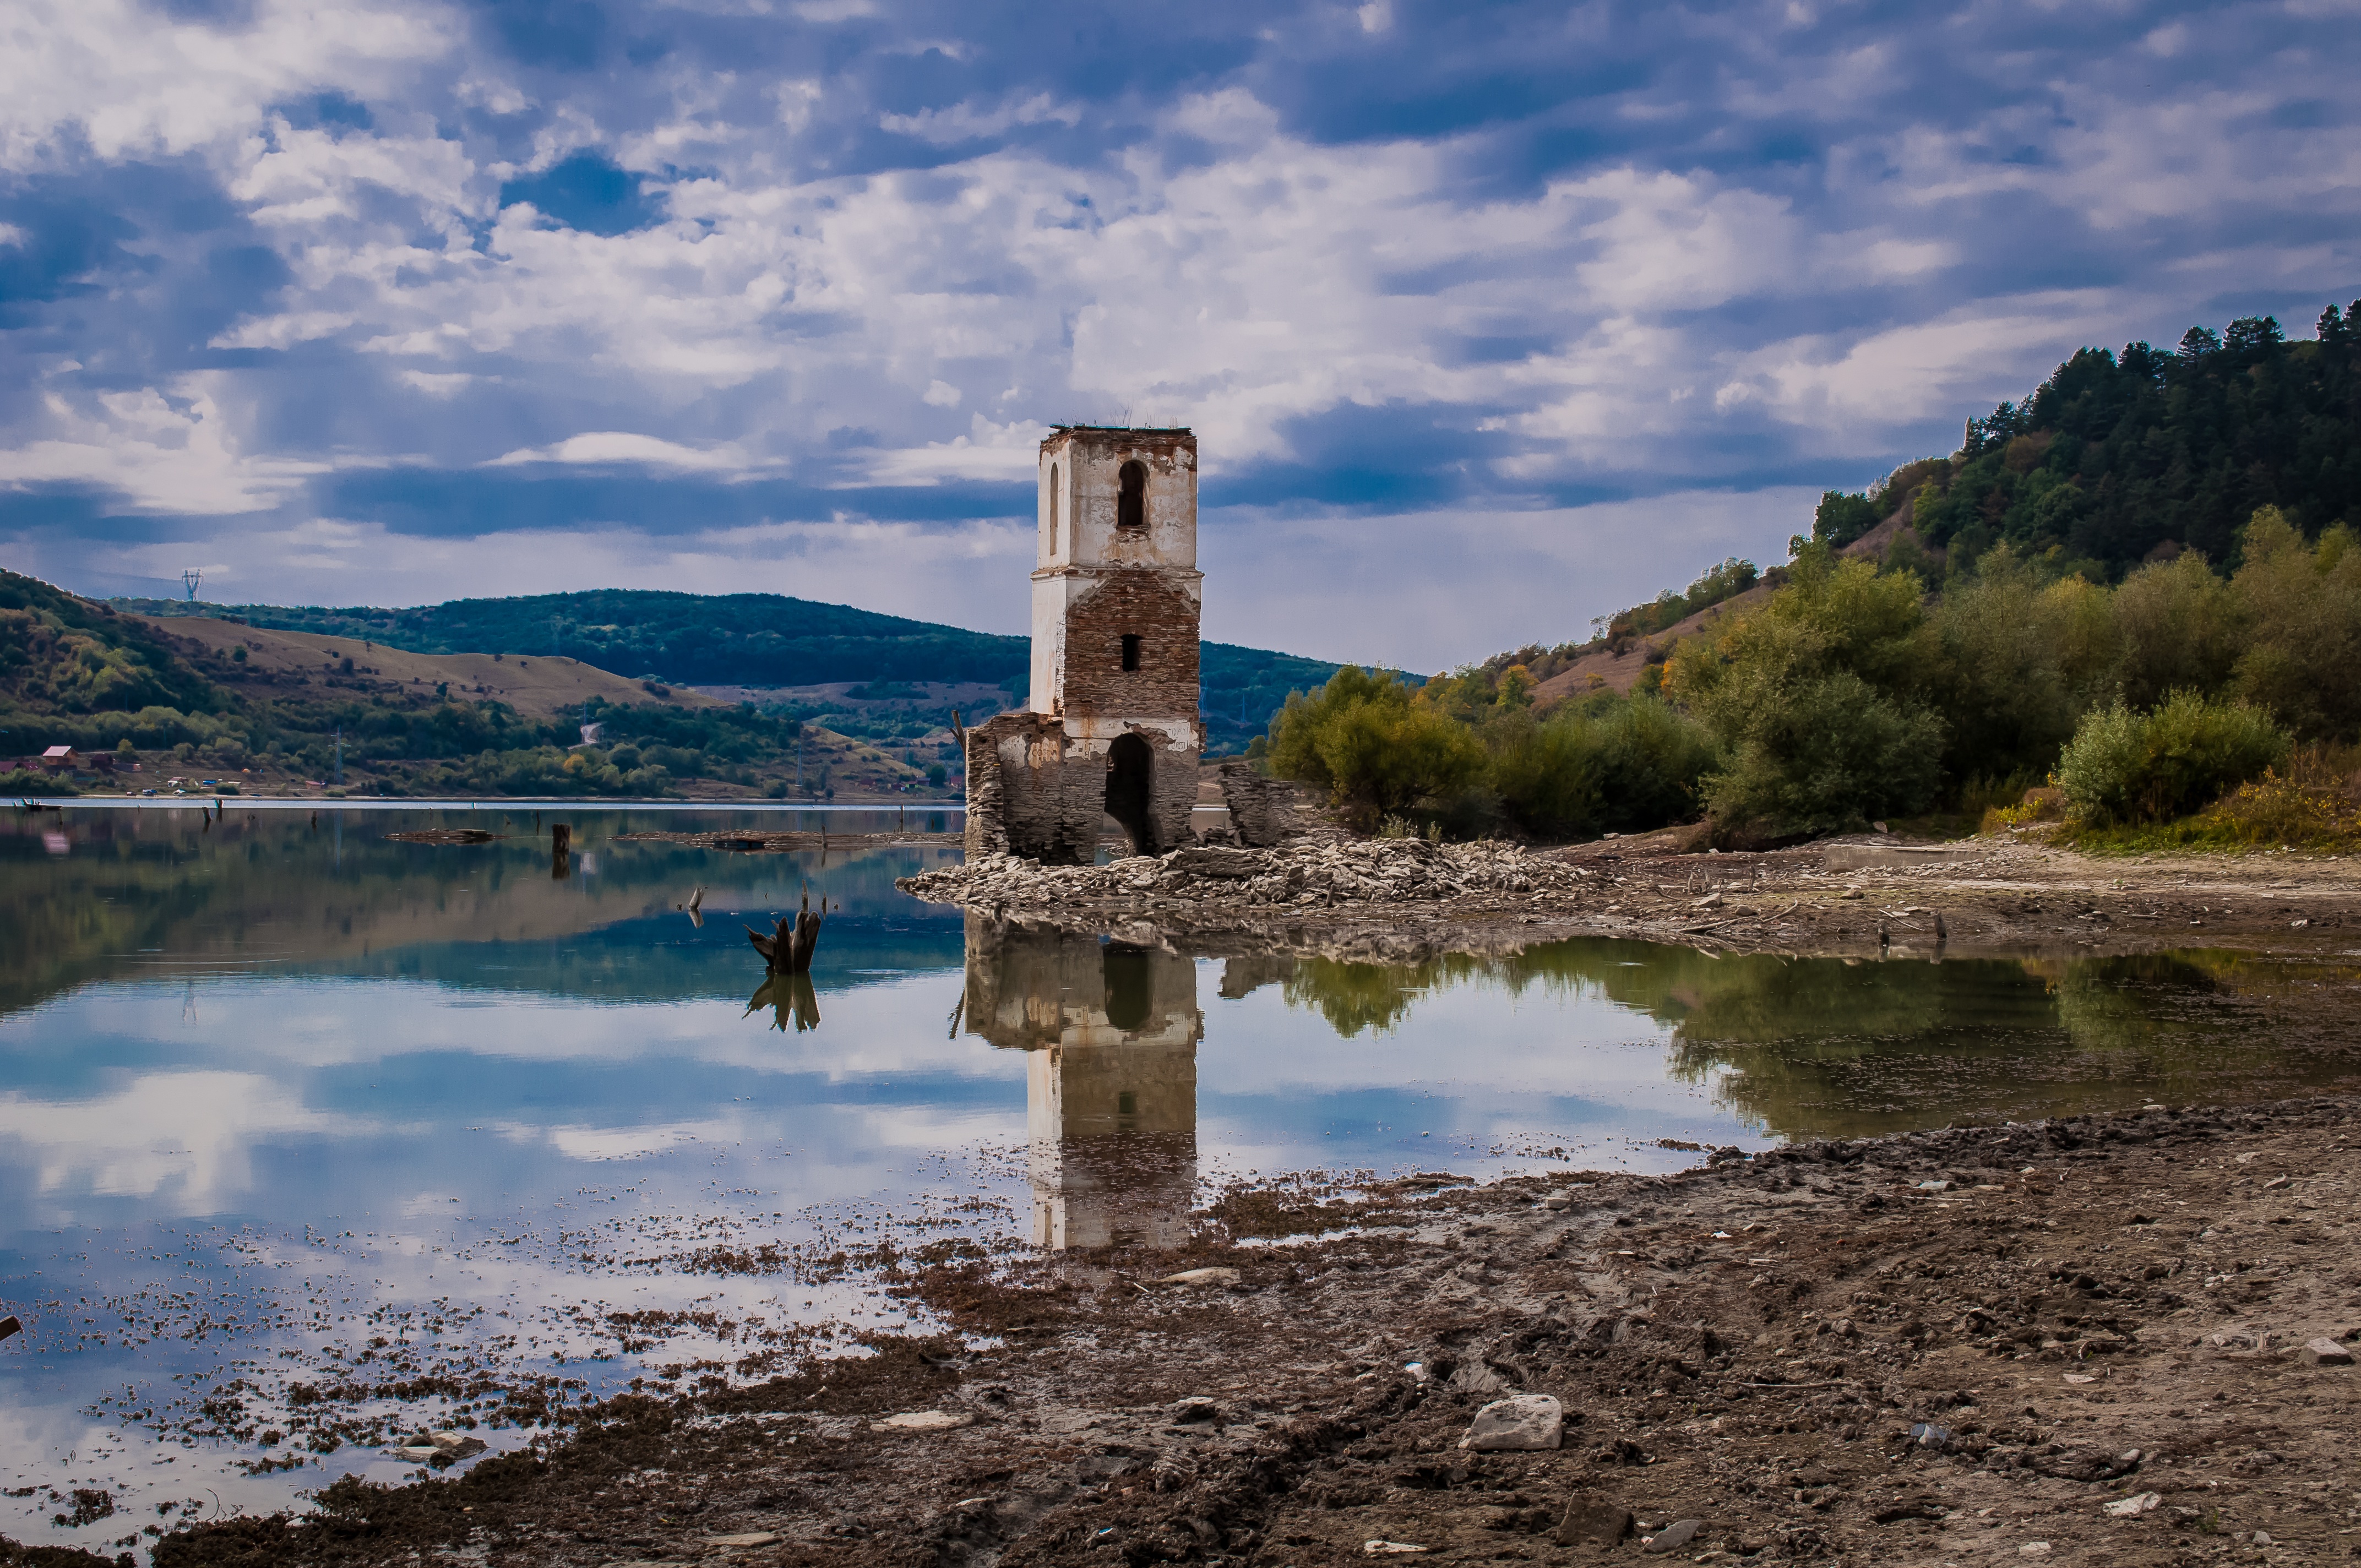
landscape, sea, coast, water, cloud, architecture, structure, sky, hill, lake, old, river, stone, reflection, tower, abandoned, blue, church, reservoir, ruin, highland, waterway, body of water, temple, ruins, beautiful, destruction, loch, rural area